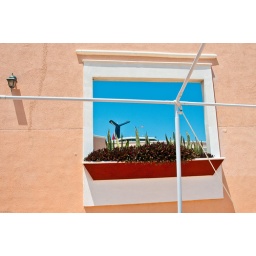
Out ship the Triumph peeks over the wall and is just visible through this little window.